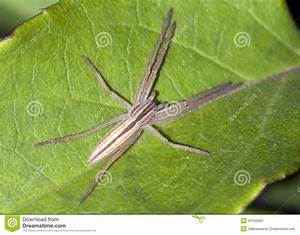
Label: spider